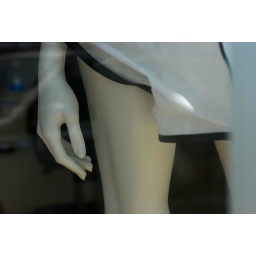
the girl in the window